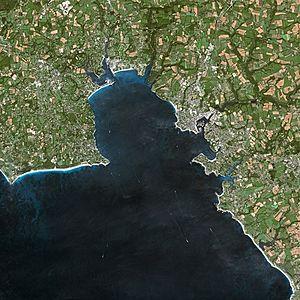
La baie de la Forêt est une baie du littoral atlantique située dans le sud du Finistère entre Fouesnant et Concarneau.
Le cap Coz est une flèche littorale très effilée, orientée de l'Ouest vers l'Est, qui ferme partiellement la partie nord de la baie de La Forêt, qui fait partie de la commune de Fouesnant et située à proximité de Port-la-Forêt.
Concarneau [kɔ̃.kaʁ.no] est une commune du département du Finistère dans la région Bretagne en France.